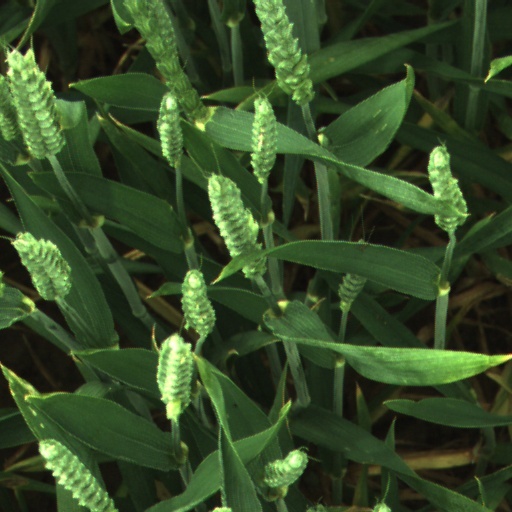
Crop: wheat